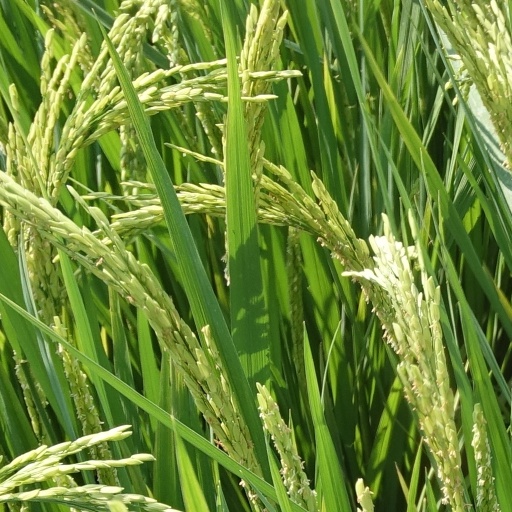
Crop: rice